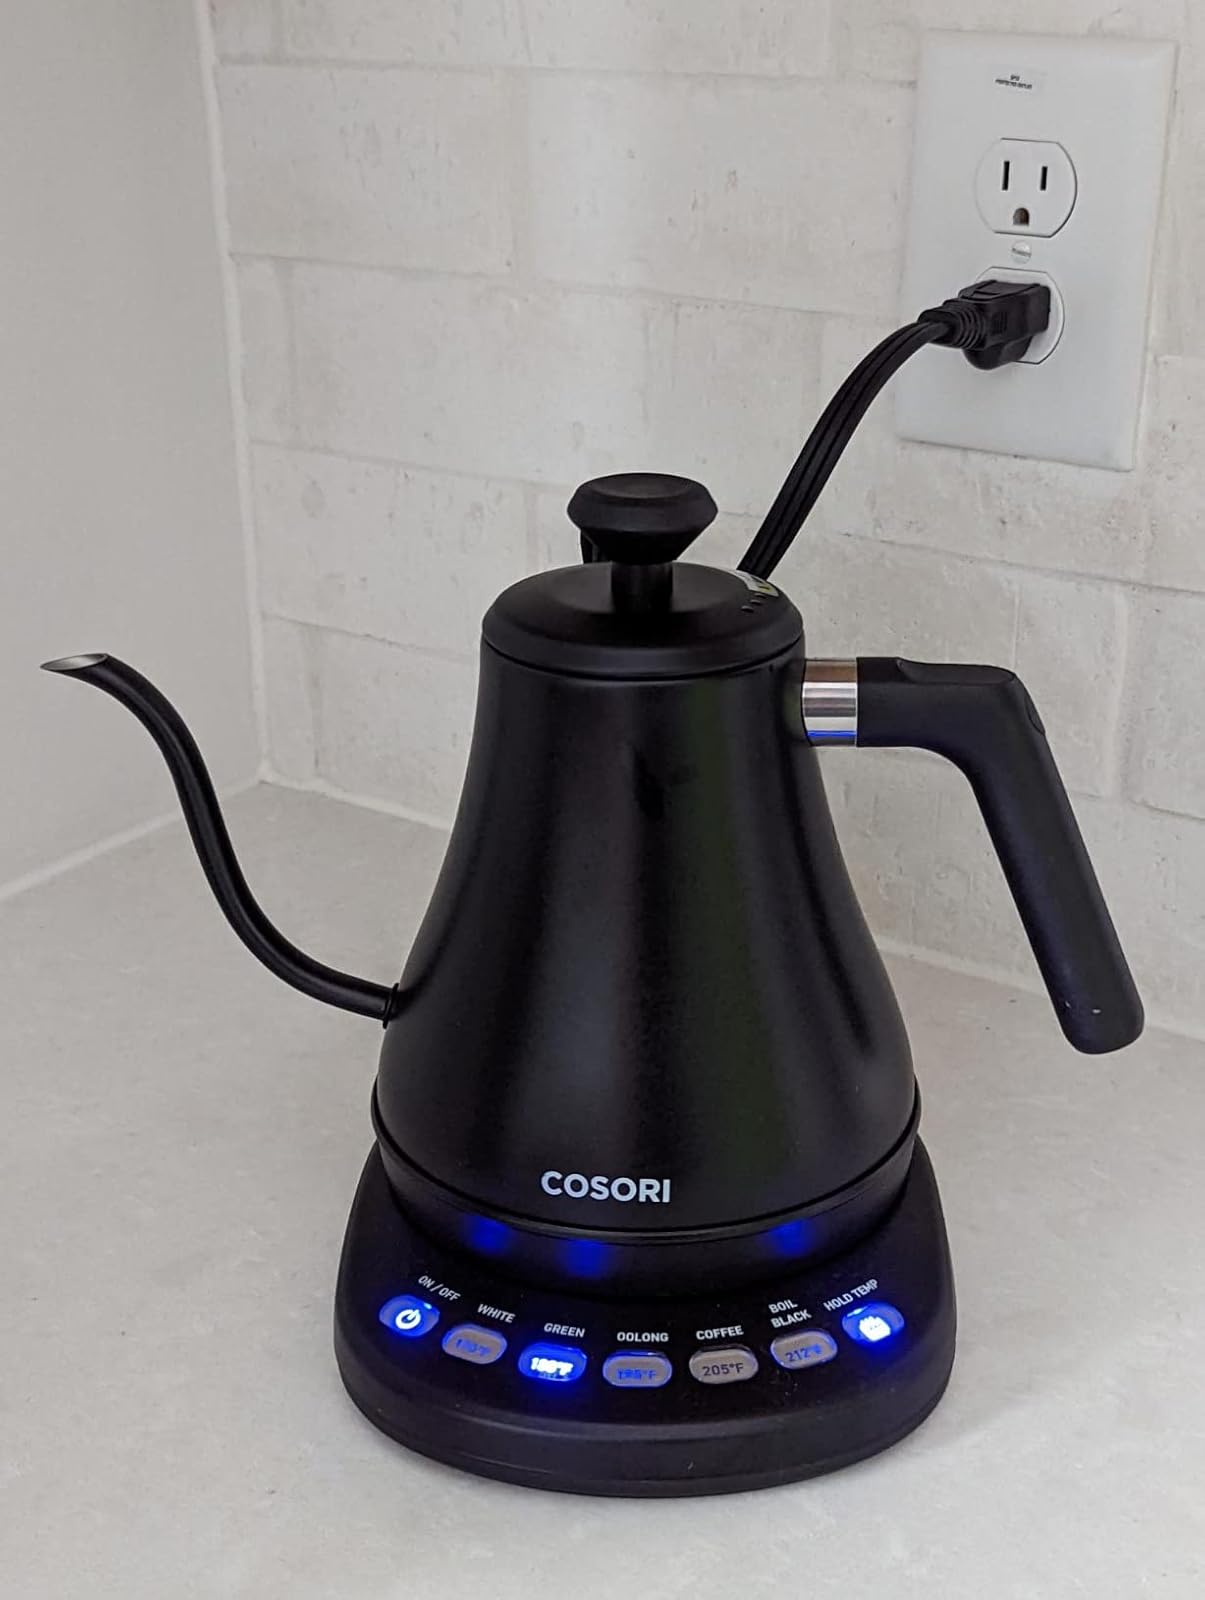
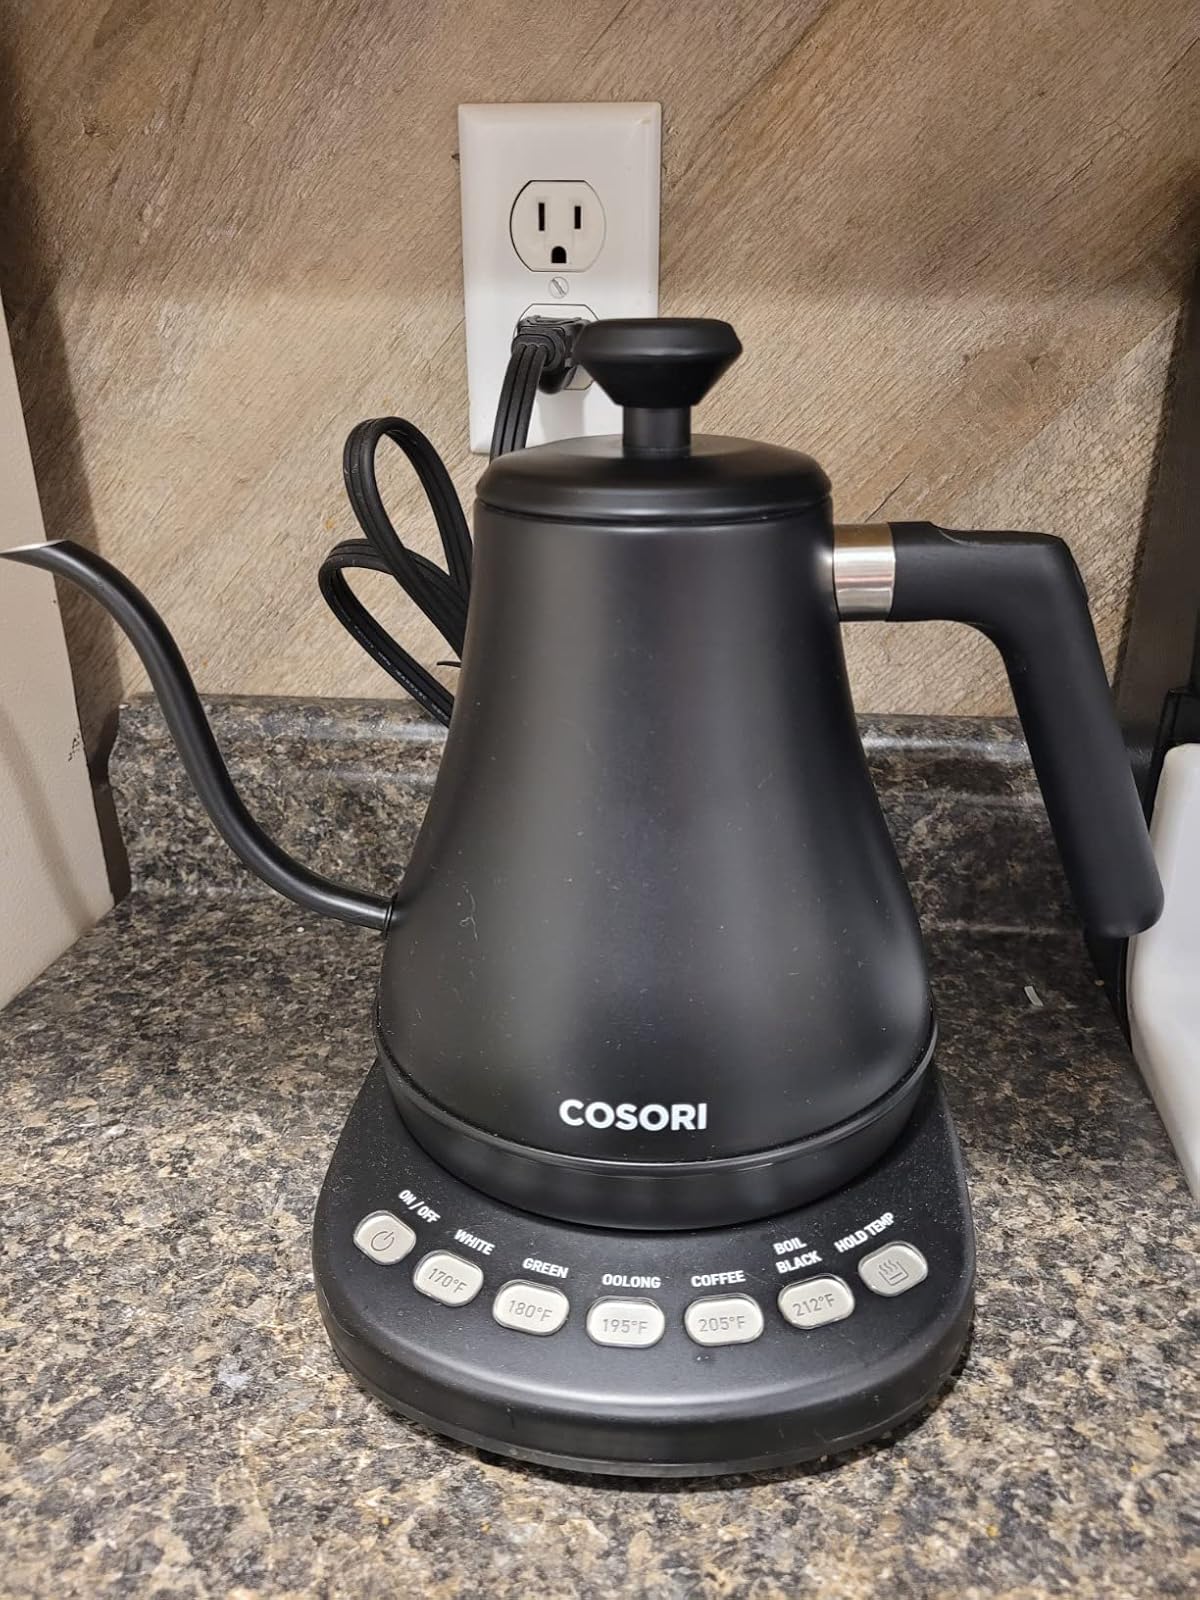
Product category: items_kettle
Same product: yes